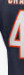
Number: 4